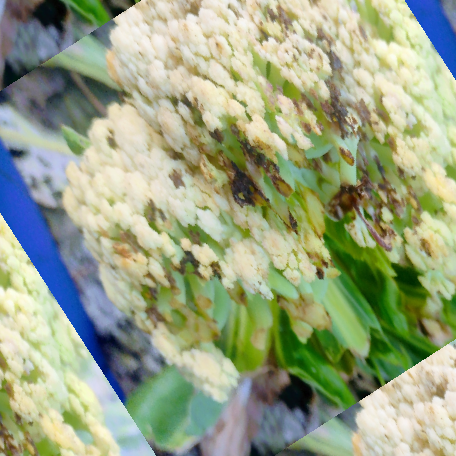
Label: Bacterial spot rot